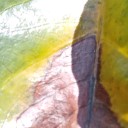
Label: Phoma